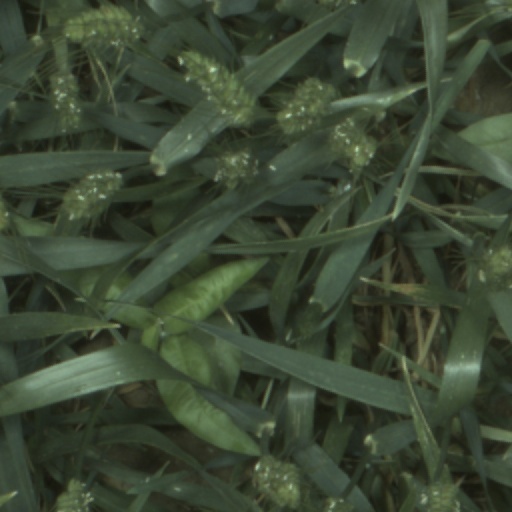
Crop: wheat